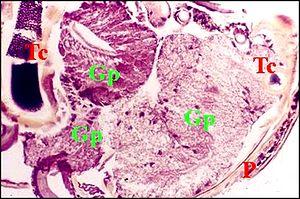
Coupe histologique de bulbe copulateur d' Argyrodes mâle montrant la glande très développée de son tube séminifère
Argyrodes est un genre d'araignées aranéomorphes de la famille des Theridiidae.